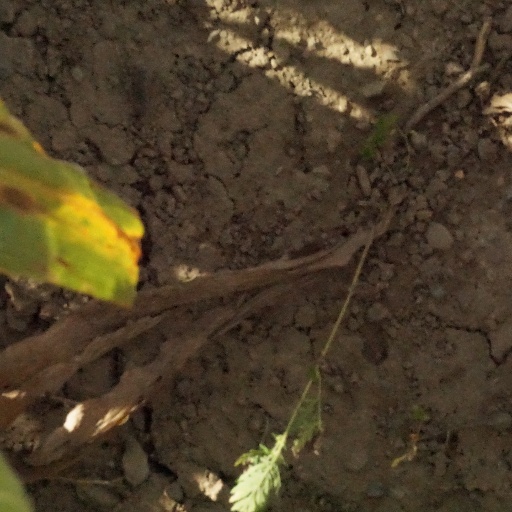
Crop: maize; corn